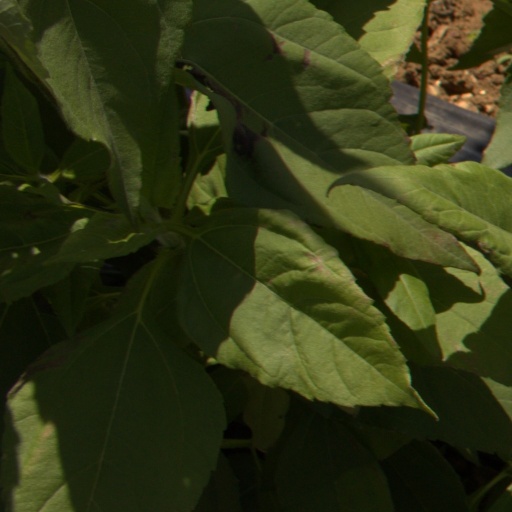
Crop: Jerusalem artichoke